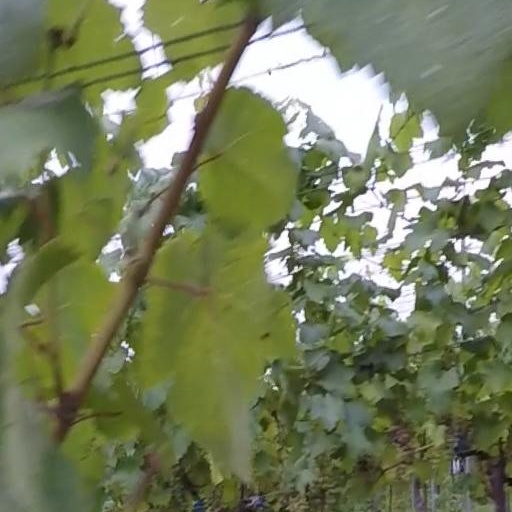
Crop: grape